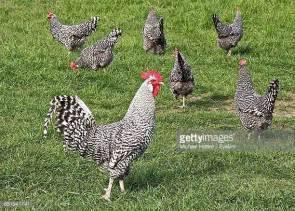
chicken